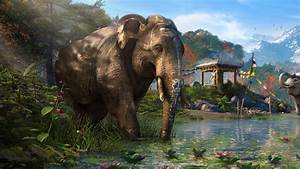
Label: elephant